Bury Road

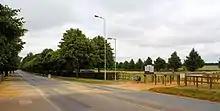
Part of the Bury Road in Newmarket, Suffolk, UK, with part of the Long Hill Gallops in the background

The Bury Road in the horse racing town of Newmarket, Suffolk in England is the road along which a number of major stables were built in the 19th and 20th centuries. It is one of the three main roads along which racing stables have been built, the others being the Fordham Road and Hamilton Road.